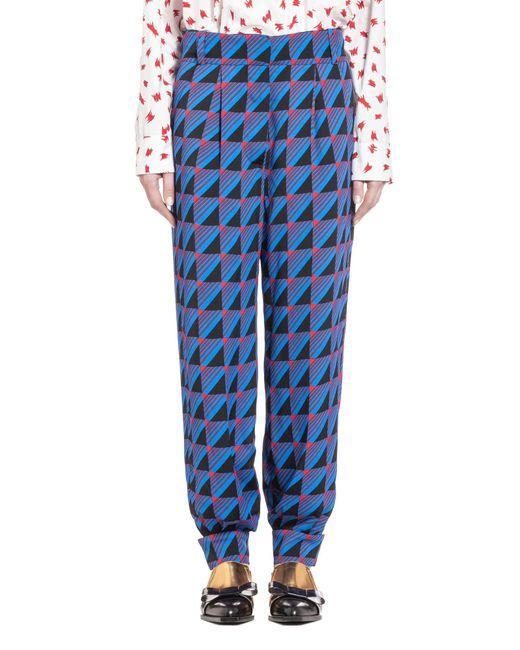
Damen Colorblock stilvolle knöchellange Hose